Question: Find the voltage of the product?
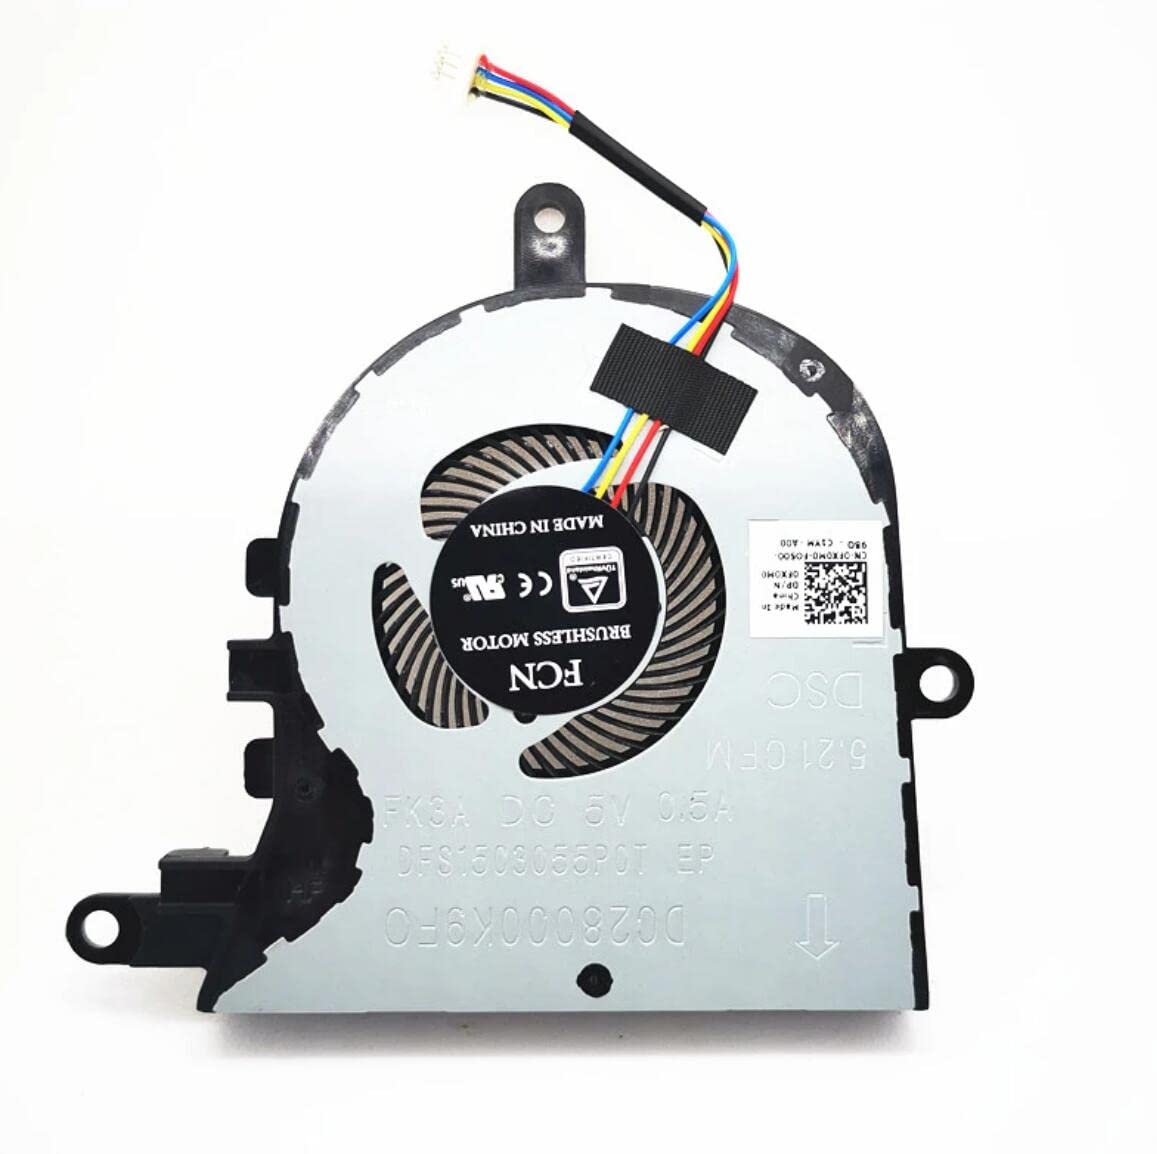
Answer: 5.0 volt